Kristin Goodwin

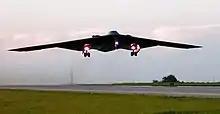
A B-2 at Whiteman

Goodwin was stationed at Whiteman Air Force Base from June 2001 through July 2006. For her first year, Goodwin's duties with the 394th Combat Training Squadron included training on the Northrop Grumman B-2 Spirit and flying the Northrop T-38 Talon. From June 2002 through November 2004, Goodwin was a flight commander with the 325th Bomb Squadron, flying T-38s and acting as mission commander on B-2 sorties. November 2004 through December 2005 saw then-Major Goodwin teaching B-2 pilots and still flying T-38s with the 509th Operations Support Squadron (509 OSS); through July 2006 she added to her plate: Chief of Combat Plans for the 509th Bomb Wing.